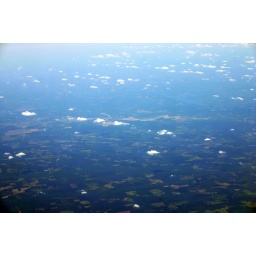
Shot out the plane window over Missouri/Mississippi (-ish)